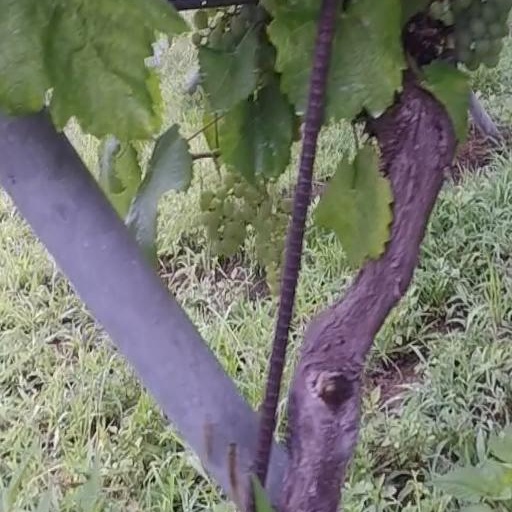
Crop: grape